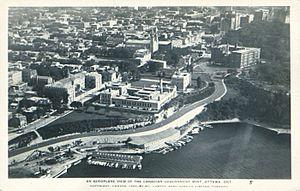
Ville d'Ottawa et les environs